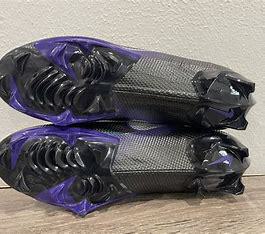
Brand: Nike
Model: Vapor Edge Pro 360 2